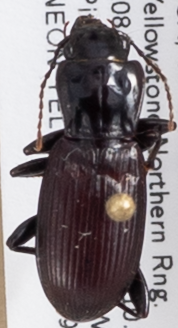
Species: Pterostichus protractus
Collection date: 2019-09-18
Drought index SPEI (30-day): -0.626
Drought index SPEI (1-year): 0.748
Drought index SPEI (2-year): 0.9616